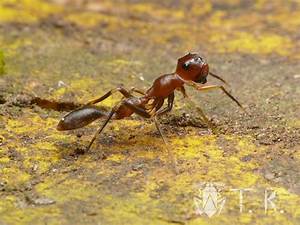
Label: spider